Lake Superior College

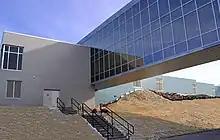
LSC Health and Science Building

Built in 1968, LSC's main campus is located on Trinity Road in Duluth on a tract that overlooks the western portion of the Duluth/Superior harbor and the Saint Louis River. The campus features an award-winning hiking trail, a trout stream (Miller Creek) and access to a city-run disc golf course. Facilities have been expanded and upgraded over the years. For example, in 2007 when the Academic and Student Services building was completed and an area of the campus was renovated to house a Student Life Center.